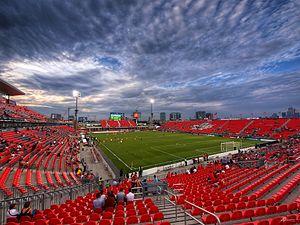
Le BMO Field est un stade de soccer et de football canadien situé à Toronto en Ontario au Canada.